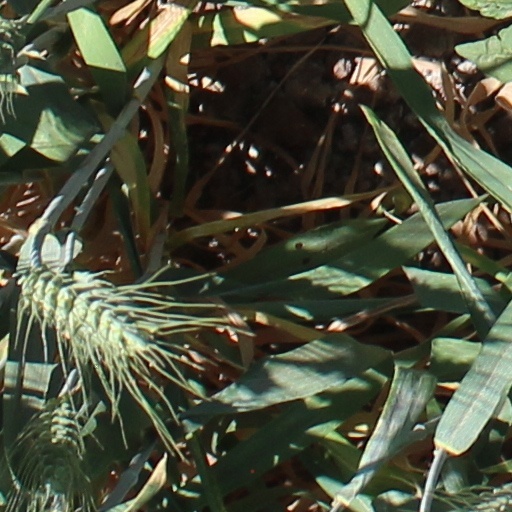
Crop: wheat